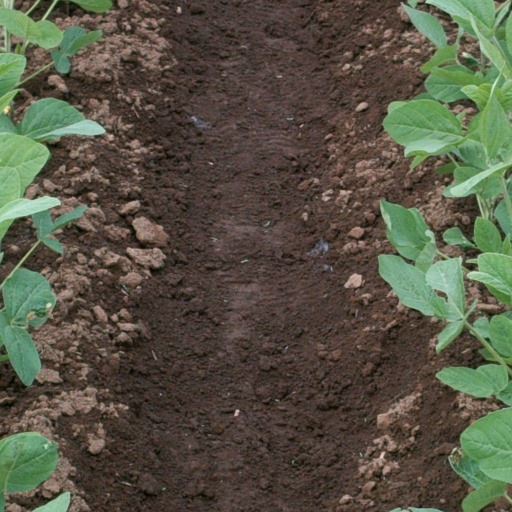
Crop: soybean